Weiningen

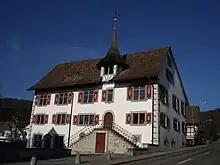
Castle Weiningen

Weiningen has a population (as of ) of . , 24.1% of the population was made up of foreign nationals. the gender distribution of the population was 51% male and 49% female. Over the last 10 years the population has grown at a rate of 13.8%. Most of the population speaks German (85.8%), with Italian being second most common (3.9%) and Albanian being third (2.6%).